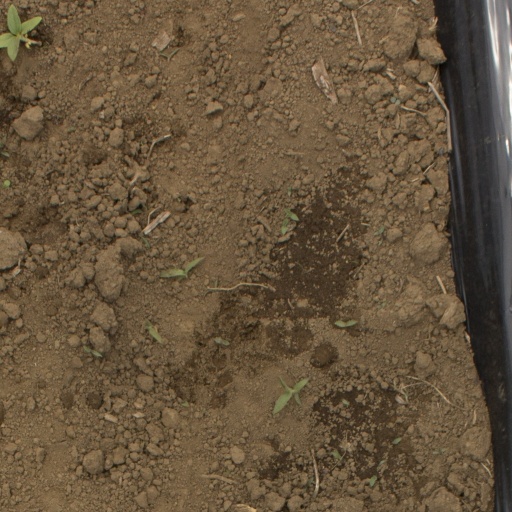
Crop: Jerusalem artichoke